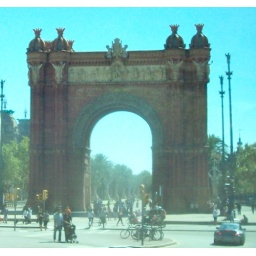
in Barcelona, viewed through bus window as we drove through the streets of the city